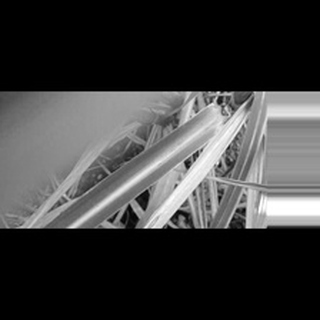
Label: sugarcane_red_rot